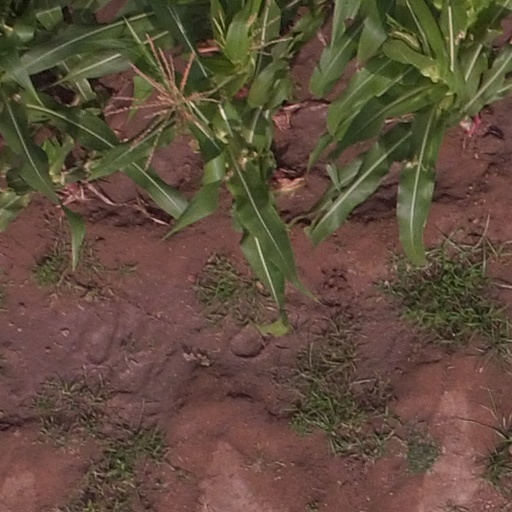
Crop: maize; corn